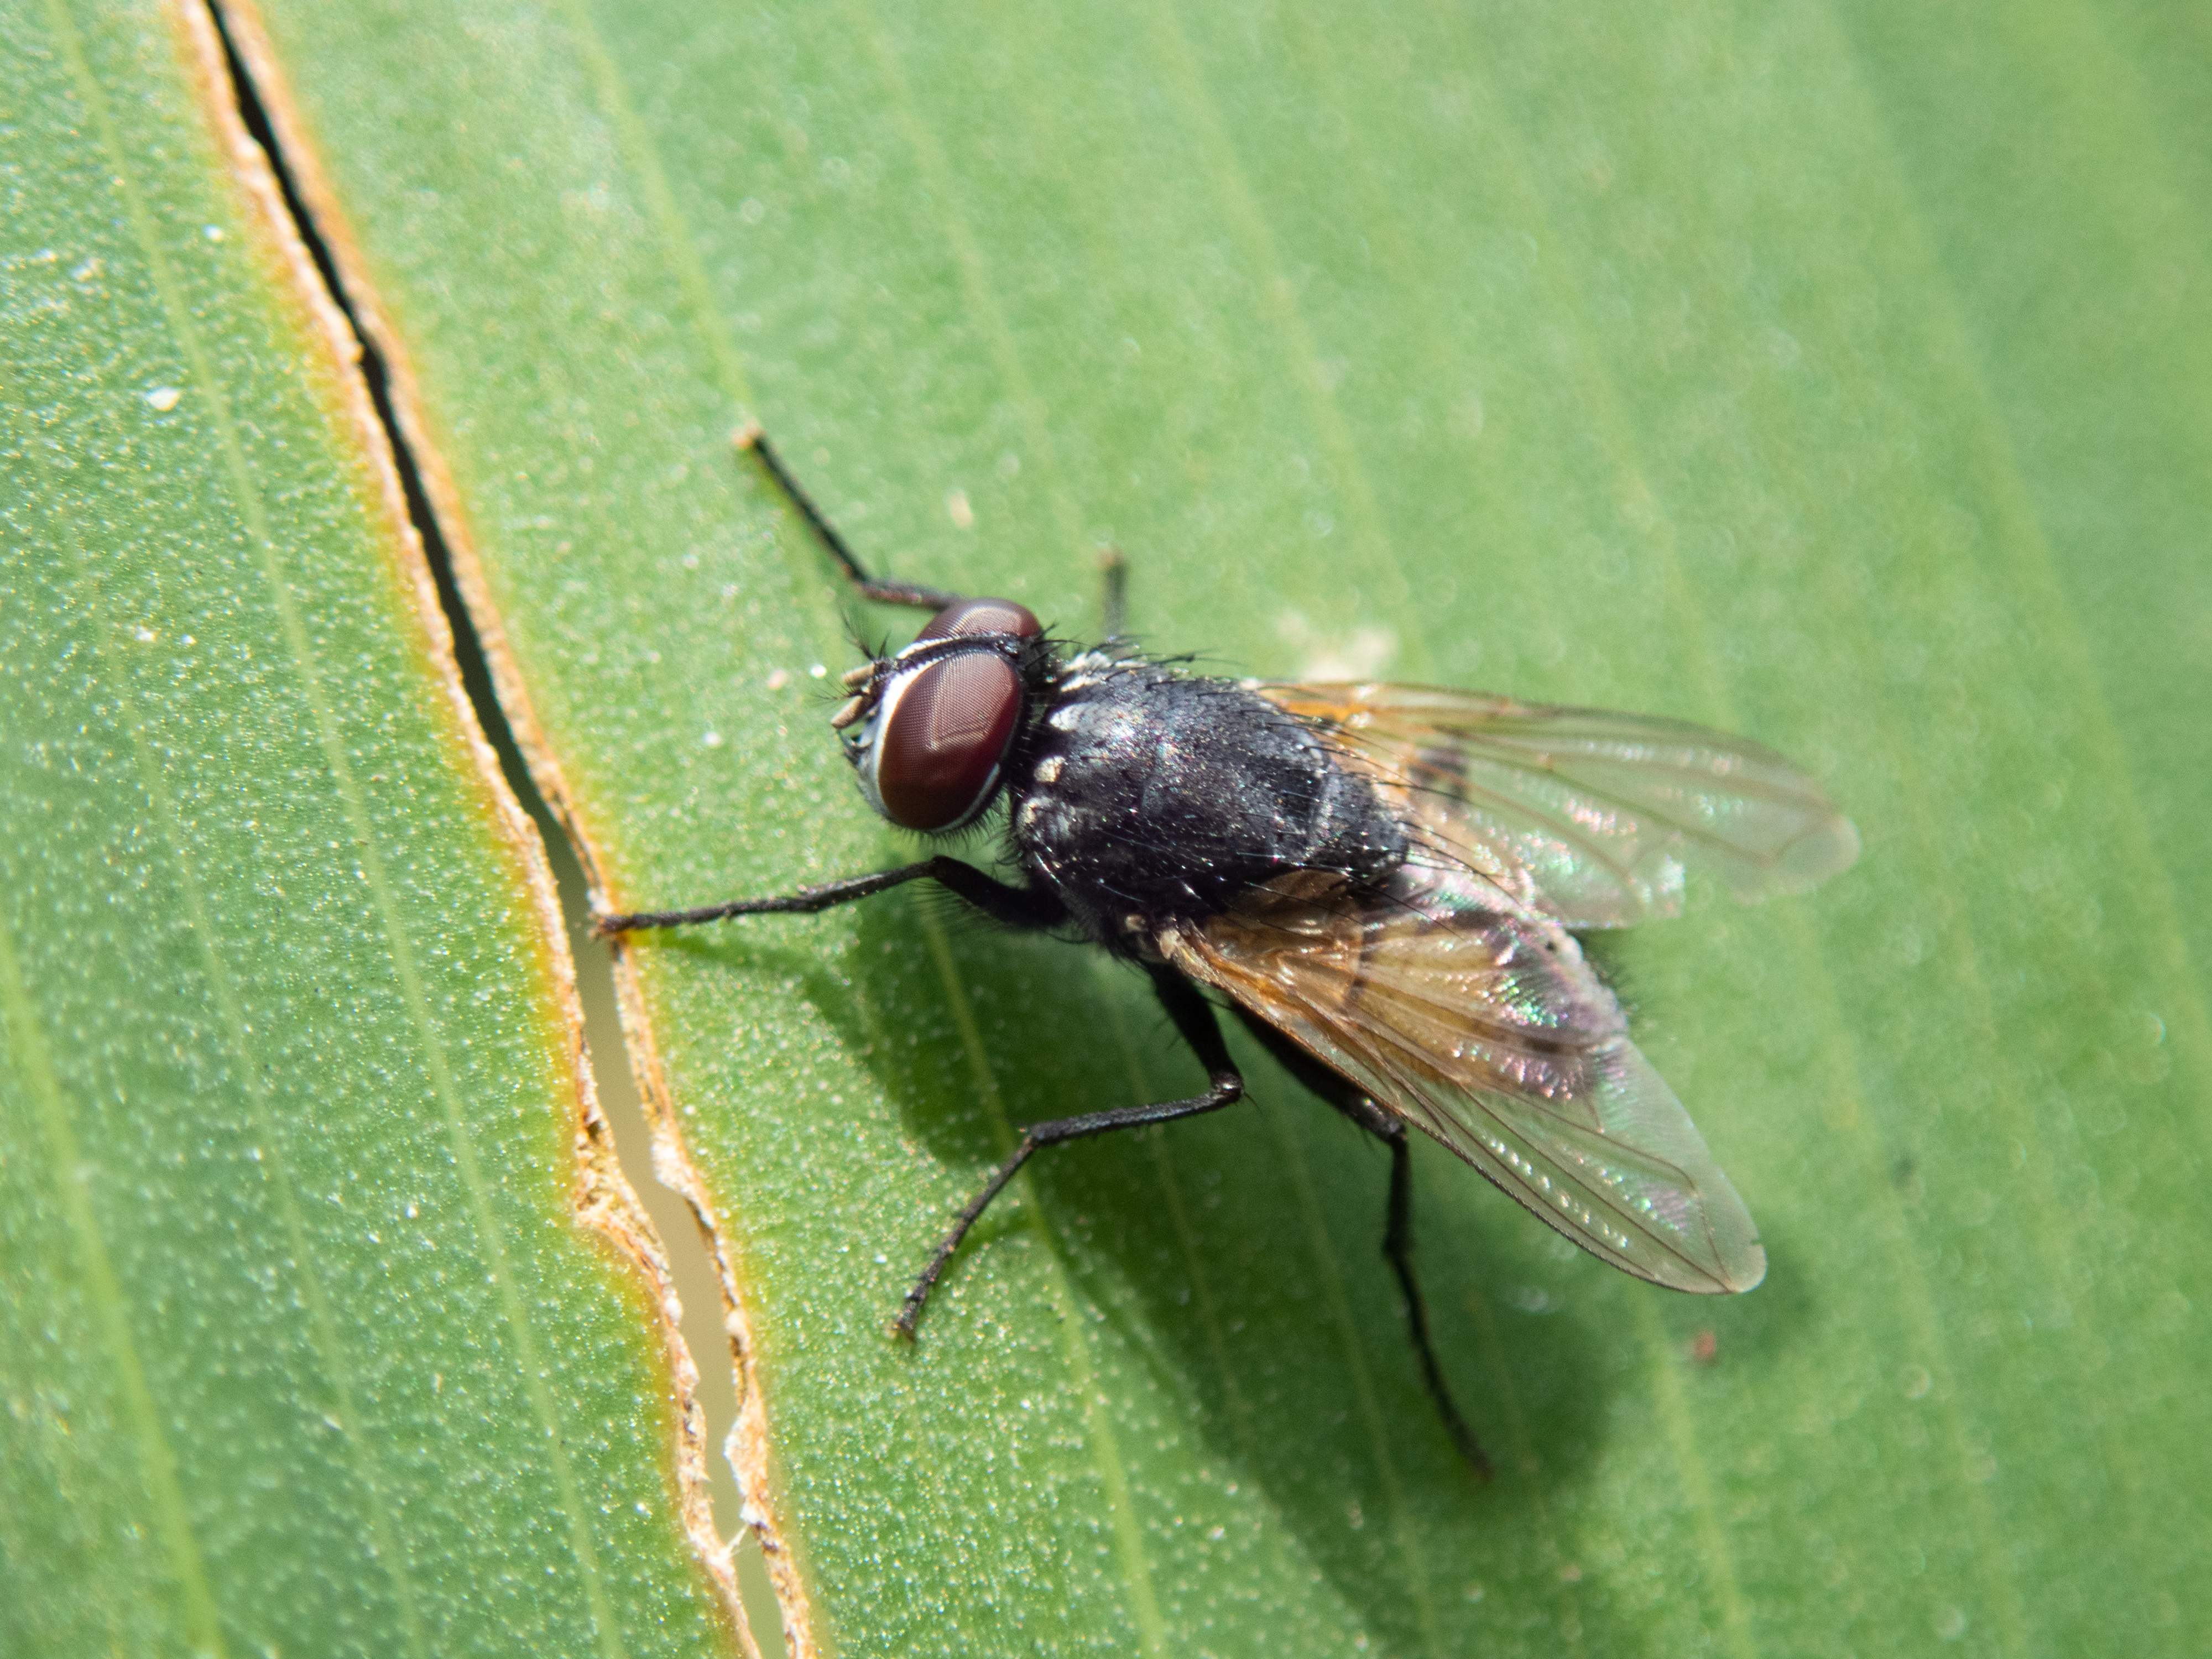
fly, insect, pest, invertebrate, stable fly, tachinidae, house fly, net winged insects, membrane winged insect, blowflies, arthropod, Drosophila melanogaster, hoverfly, macro photography, organism, close up, leaf, wing, parasite, Black fly, Warble flies, dolichopodidae, photography, bug, cicada